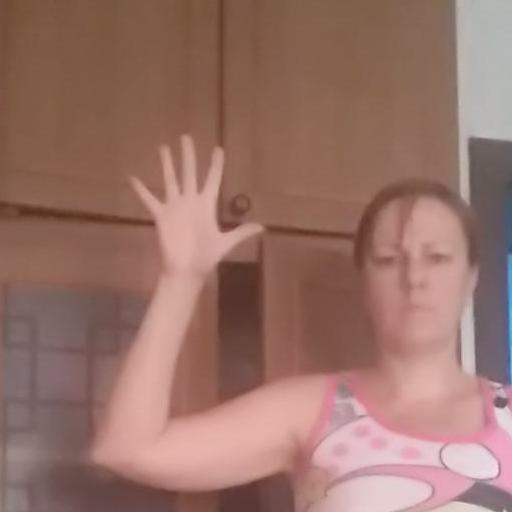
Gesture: palm